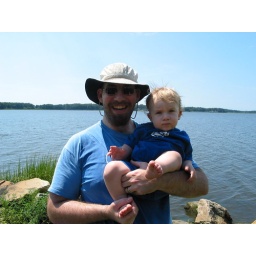
boys in blue